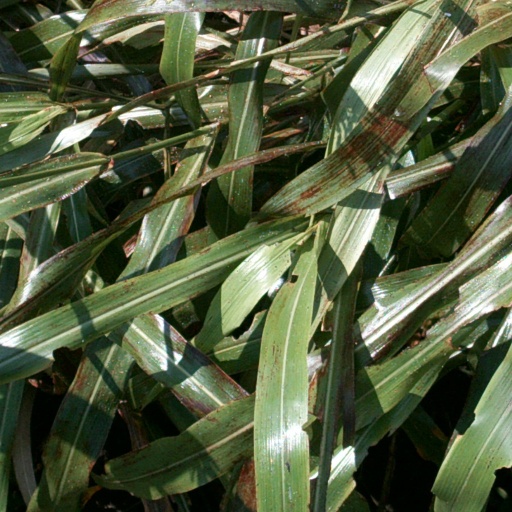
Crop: sorghum